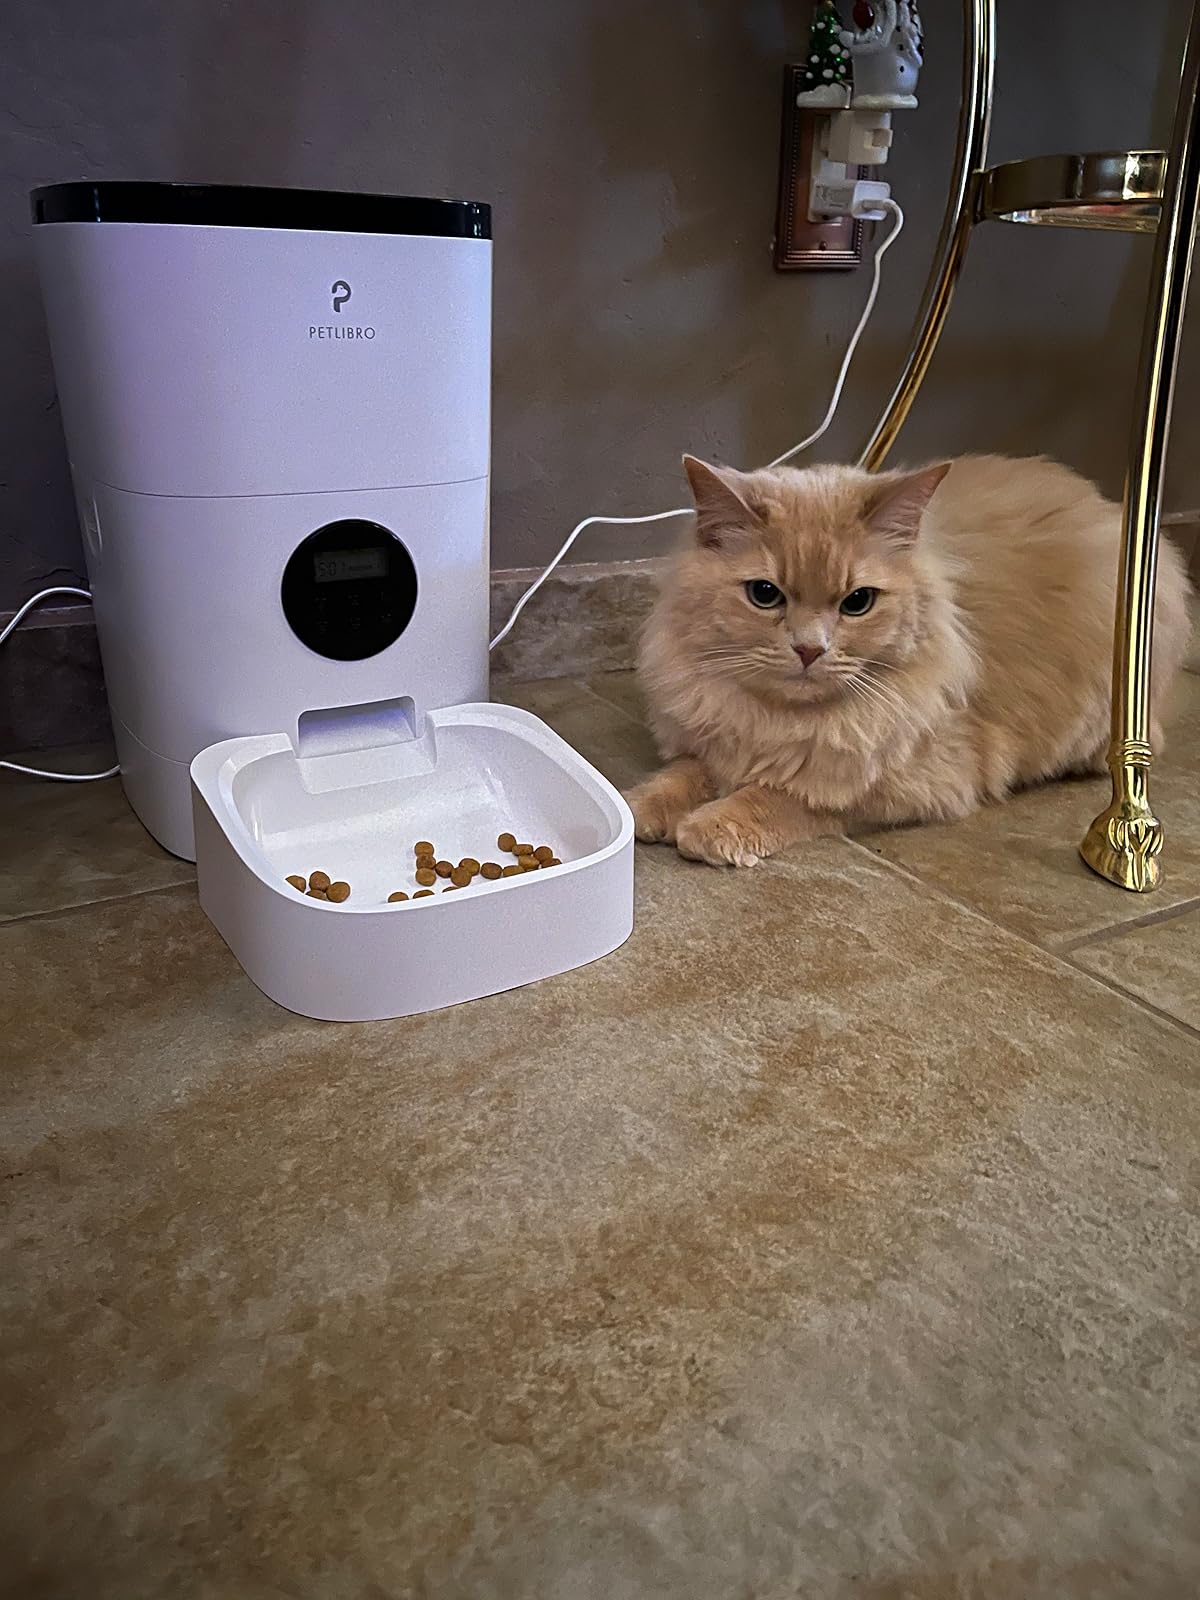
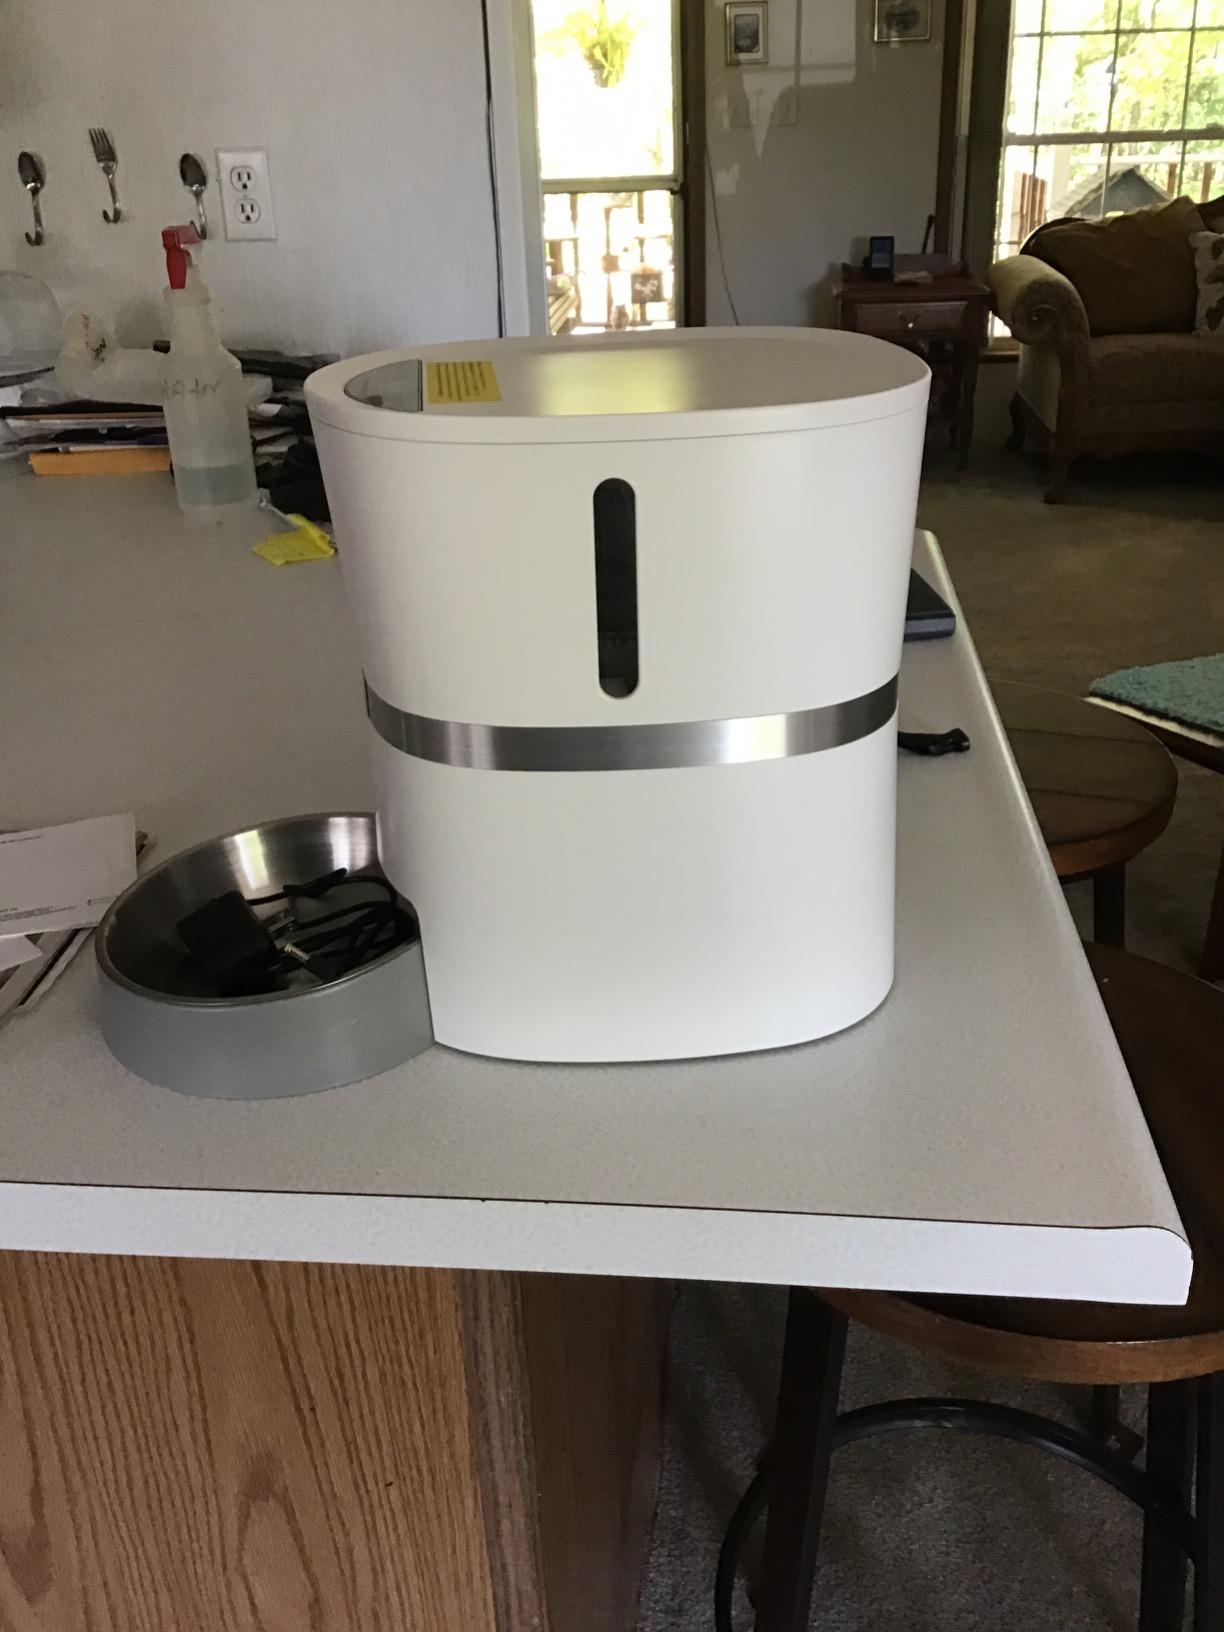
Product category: items_feeder
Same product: no